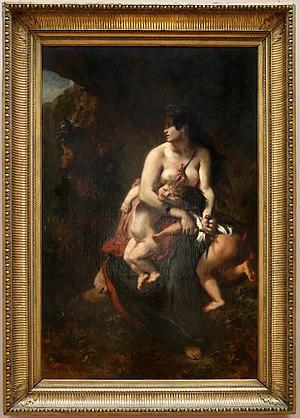
Eugène Delacroix est un peintre français né le 26 avril 1798 à Charenton-Saint-Maurice et mort le 13 août 1863 à Paris.